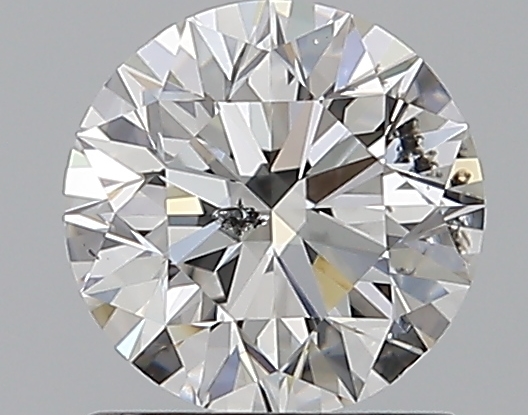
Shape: round
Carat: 1
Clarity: SI2
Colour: E
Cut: EX
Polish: EX
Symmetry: EX
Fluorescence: N
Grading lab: IGI
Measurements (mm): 6.36 x 6.32 x 4